Bereshit (parashah)

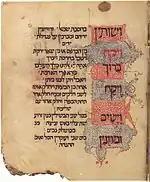
A page from the Kaufmann Haggadah

Baruch Spinoza argued that Scripture often uses the term "Spirit of the Lord" as equivalent to the human mind, as in Genesis 6:3, "My Spirit shall not always strive with man, for that he also is flesh," which Spinoza read to mean "since man acts on the dictates of his body, and not the spirit that I gave him to discern the good, I will let him alone."